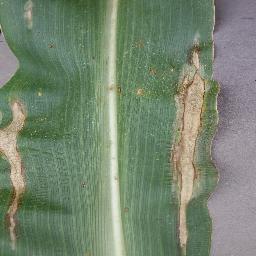
Label: Corn___Northern_Leaf_Blight